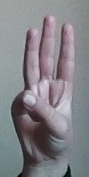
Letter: thaa